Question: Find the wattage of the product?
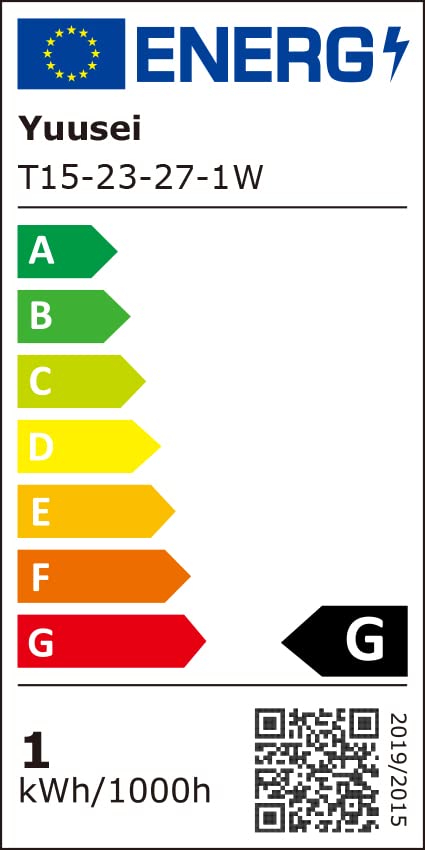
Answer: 1.0 watt